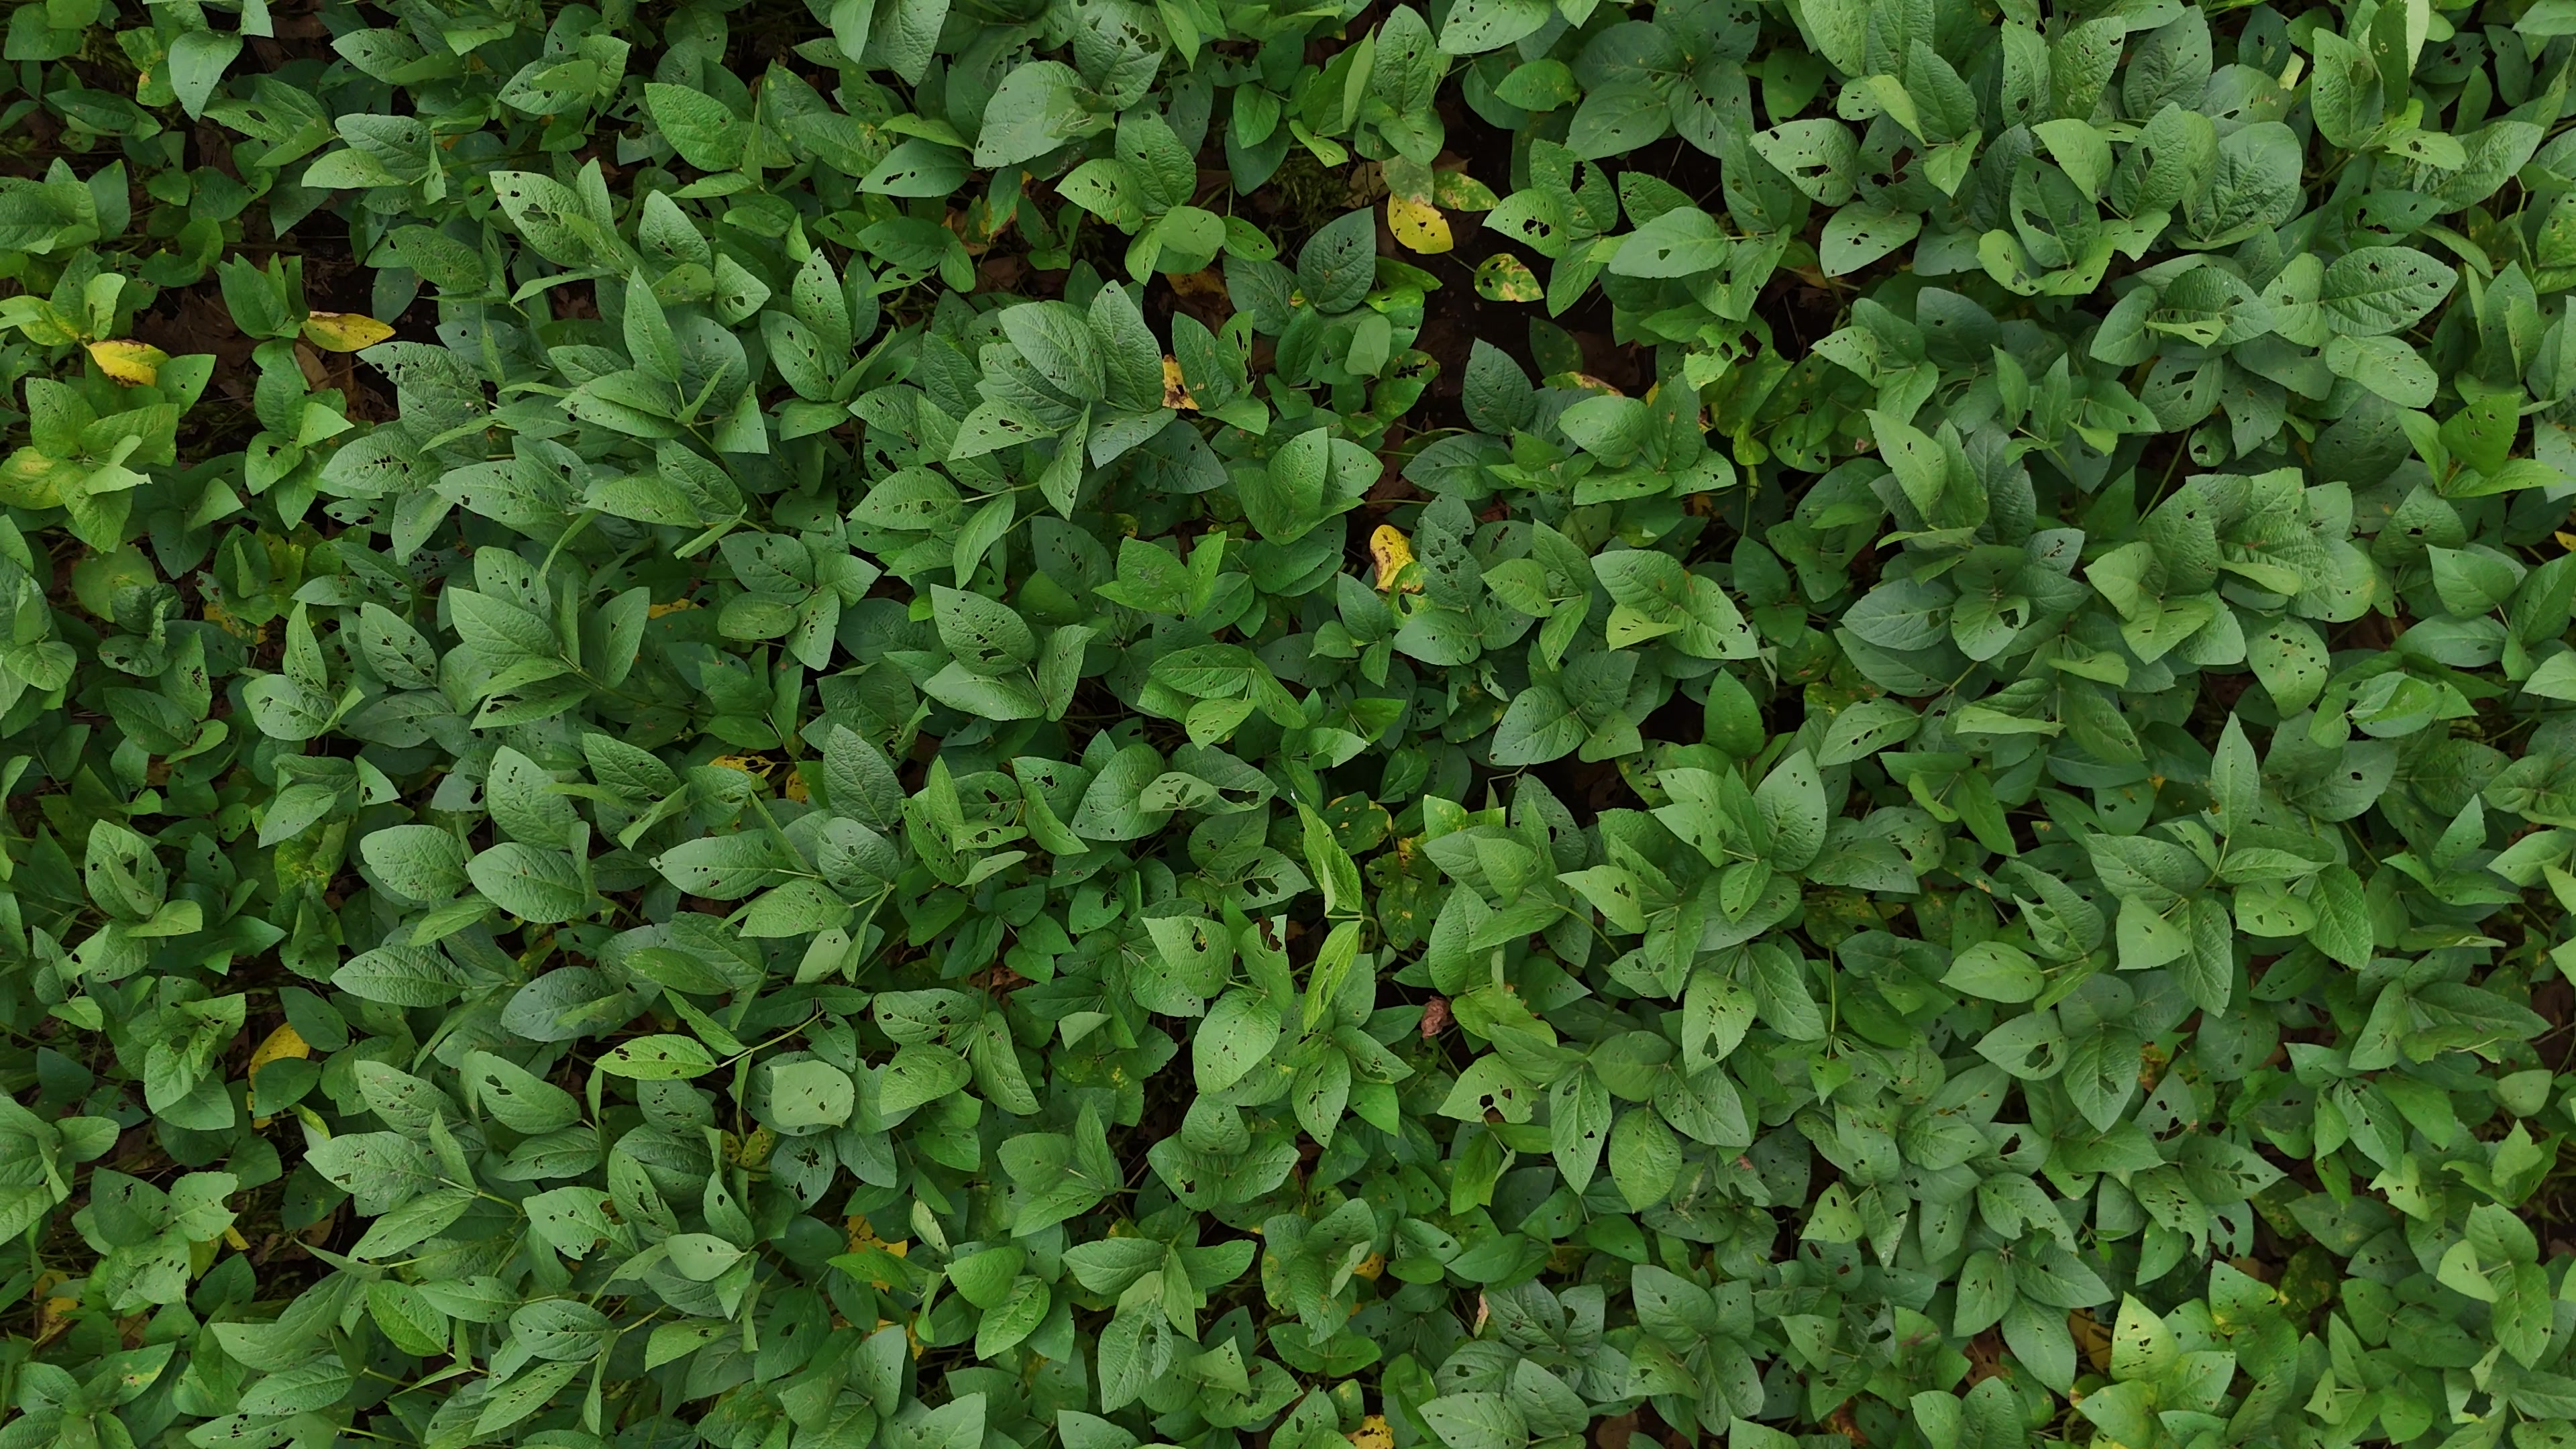
Label: Rust